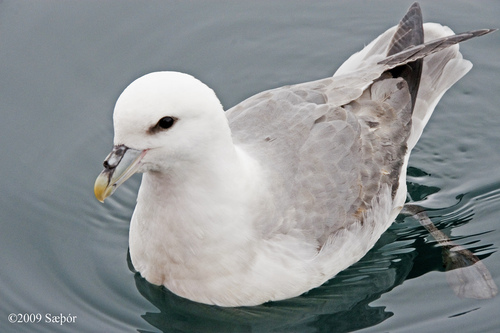
a large white seabird with black secondaries, and a sharp yellow bill.
this bird has a solid white crown, nape and breast, and a grey and white back with grey and white coverts.
this water bird has a long white neck and crown, white breast and light gray primaries and secondaries.
this bird is white all over, except for its grey secondaries and thick, yellow-tipped beak.
this medium sized bird has a grey back with a white body, a beak that curves downward, and webbed feet.
this particular bird has a white belly and breast and gray secondaries and a yellow tipped bill
this bird has wings that are grey and has a white bellya big white bird with brown wings and a yellow tipped nose.
the water bird is white with pale grey wings and a yellow tipped nose.
a large white bird with gray wings, a long tail, a short neck, large head, and a curved yellow, black and white beak.
Species: Northern Fulmar